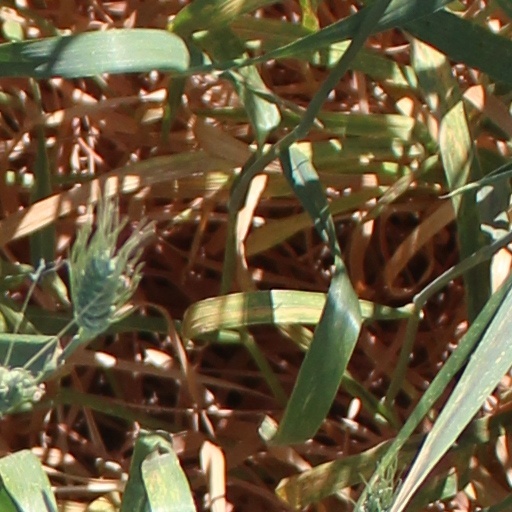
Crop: wheat